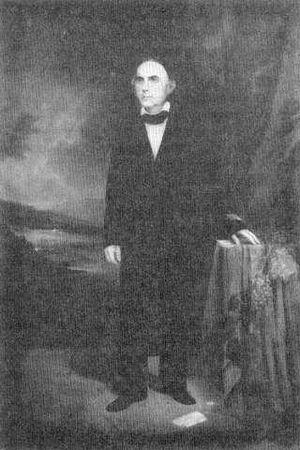
Le catawba est un cépage nord-américain, planté aux États-Unis, au Canada, au Brésil, en Afrique du Sud et en Australie. Classé dans la catégorie des hybrides producteurs directs, il reste peu connu en France. Il est génétiquement apparenté au concord.